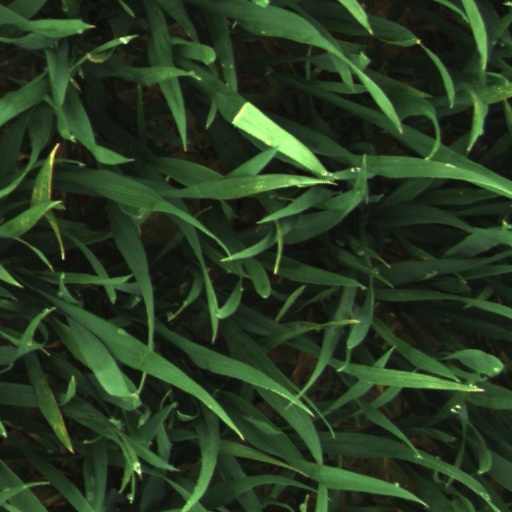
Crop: wheat